Bánh tẻ
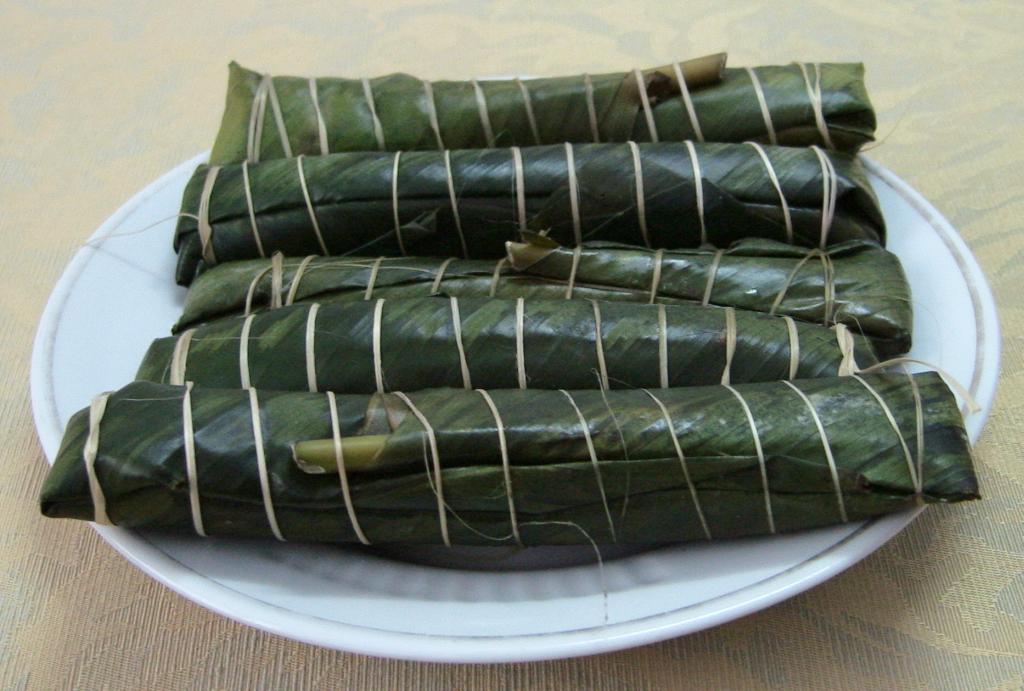
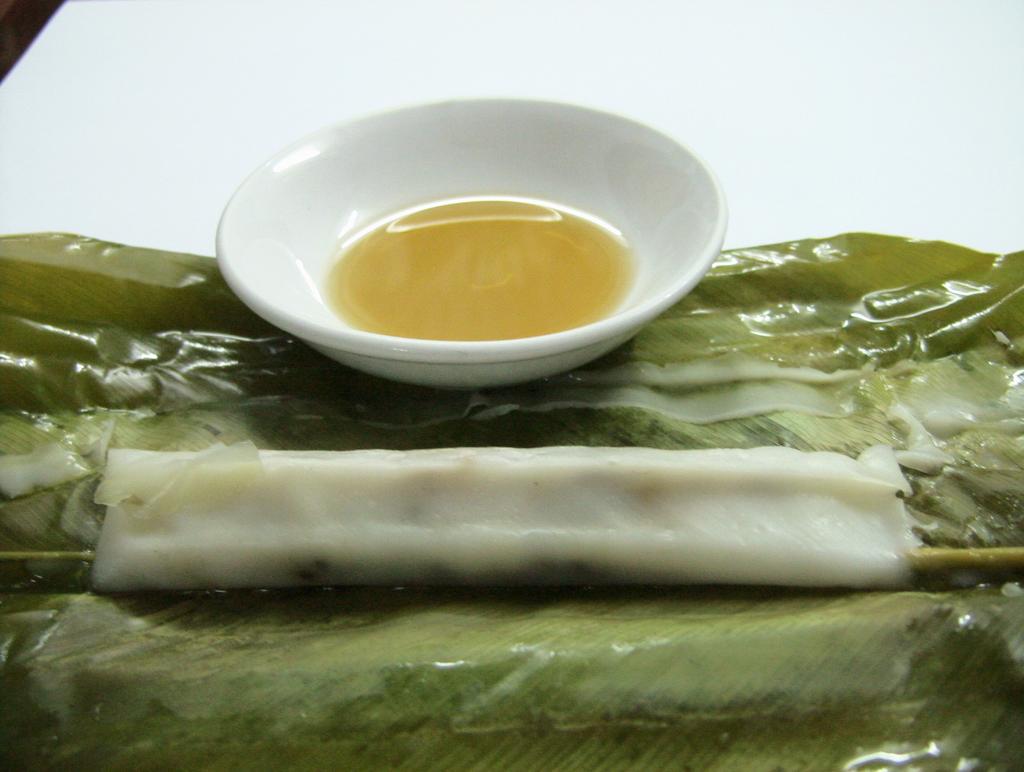
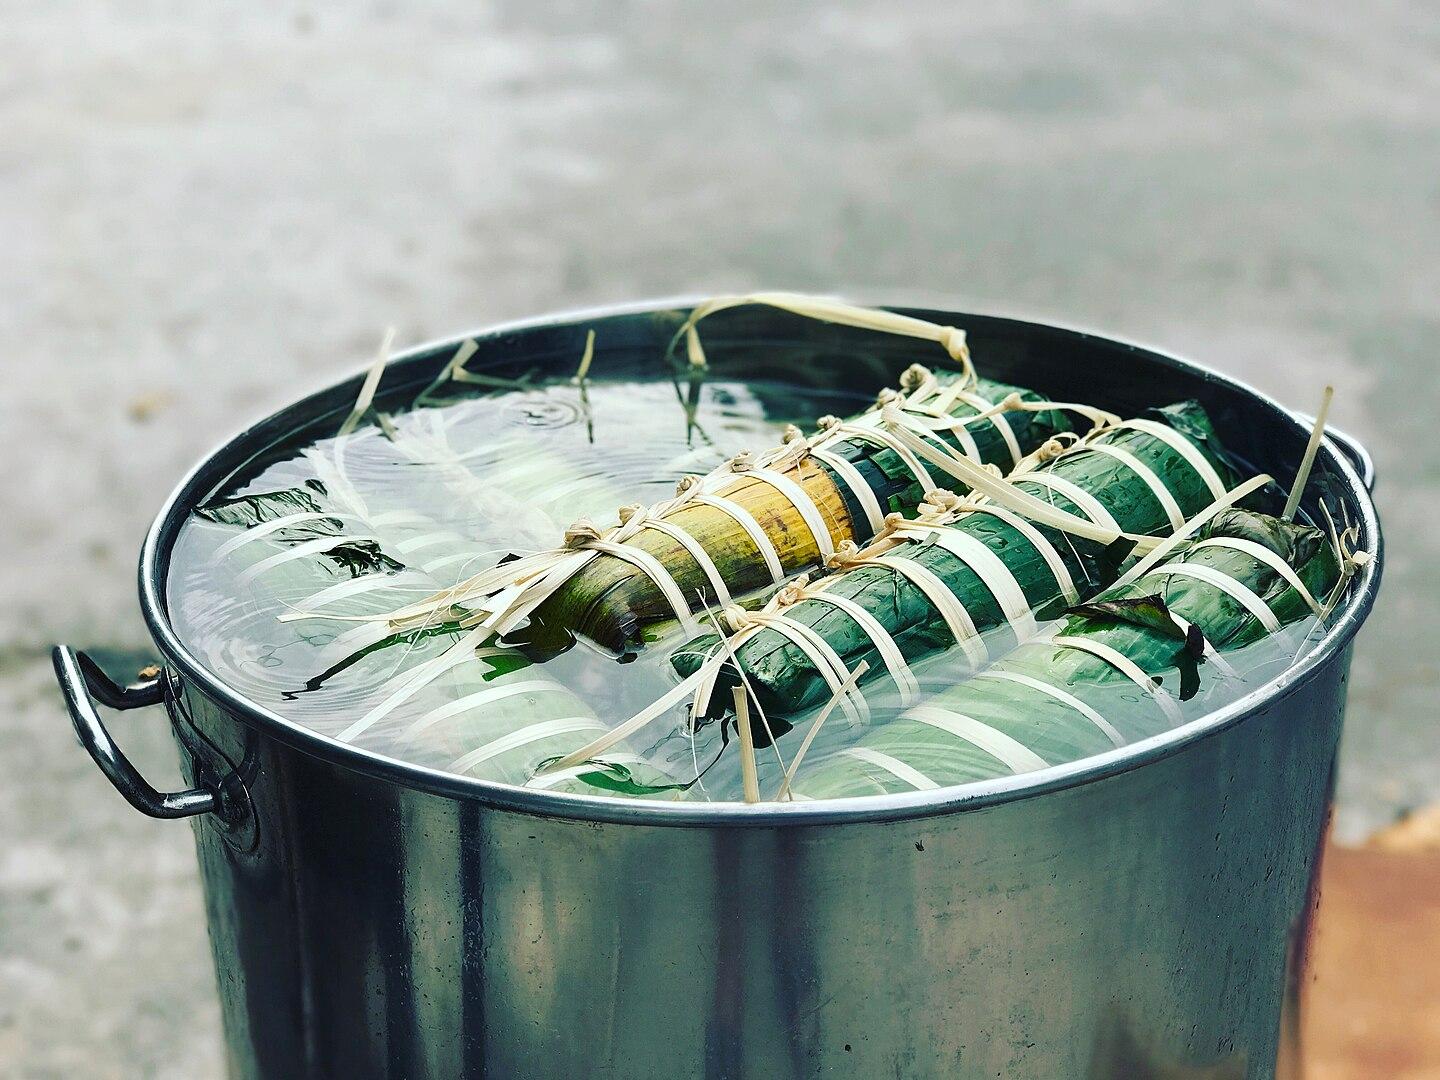
Also known as:
es - Spanish: Bánh tẻ
it - Italian: Bánh tẻ
jv - Javanese: Bánh tẻ
pa - Punjabi: ਬੇਂਹ ਤੇ
vi - Vietnamese: Bánh tẻ
Category: rice (rice cake)
Cuisine: Vietnamese
Associated cuisines: Vietnamese
Area: Northern Vietnam, Red River Delta
Countries: Vietnam
Region: South Eastern Asia, , , ,
The dish is a variety of small steamed rice cake. It is made of rice flour, wrapped with Lá dong leaves into a long, thin cylindrical shape, and boiled thoroughly.